Andrea de' Pazzi

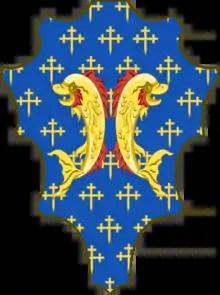
Arms of Pazzi family

Andrea di Guglielmo de' Pazzi (1372, Florence - 19 October 1445) was an Italian politician of Republic of Florence, known for having commissioned the Pazzi Chapel from Filippo Brunelleschi and for being the father of Jacopo de' Pazzi and the grandfather of Francesco and Guglielmo de' Pazzi.